Political history of the United Kingdom (1979–present)

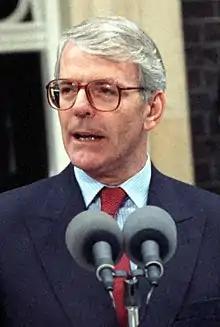
John Major

In November 1990, Michael Heseltine challenged Margaret Thatcher for leadership of the Conservative Party. Thatcher fell short of the required 15% majority in the first round and was persuaded to withdraw from the second round on 22 November, ending her 11-year premiership. Her Chancellor of the Exchequer John Major contested the second round and defeated Michael Heseltine as well as Foreign Secretary Douglas Hurd, becoming prime minister on 28 November 1990.